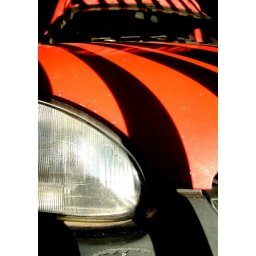
Shadow of railings fall across bonnet of small red van under railway arches in Corby Street Sheffield